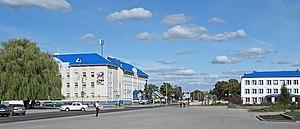
Stoline est une ville de la voblast de Brest, en Biélorussie, et le centre administratif du raïon de Stoline. Sa population s'élevait à 13 269 habitants en 2017.